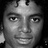
Emotion: neutral